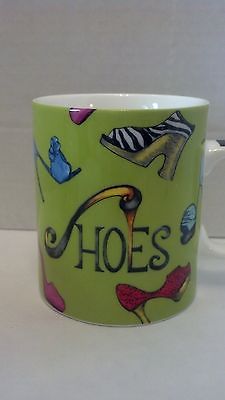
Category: mug